Delaware River Iron Ship Building and Engine Works

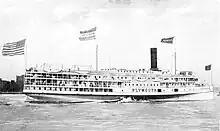
"Plymouth", completed in 1889. She was one of three luxury "floating palaces" built by the Roach shipyard for the Fall River Line during John B. Roach's stewardship

Among the most notable vessels built by the Delaware River Works during John Baker Roach's presidency were the three "night boats" built for the Old Colony Steamship Company, owner of the Fall River Line which operated a steamboat service between New York and Massachusetts. The Line's steamboats—classic sidewheel steamers equipped with sleeping berths for overnight journeys (hence the term "night boat")—maintained a tradition of opulence that earned them the title of "floating palaces".